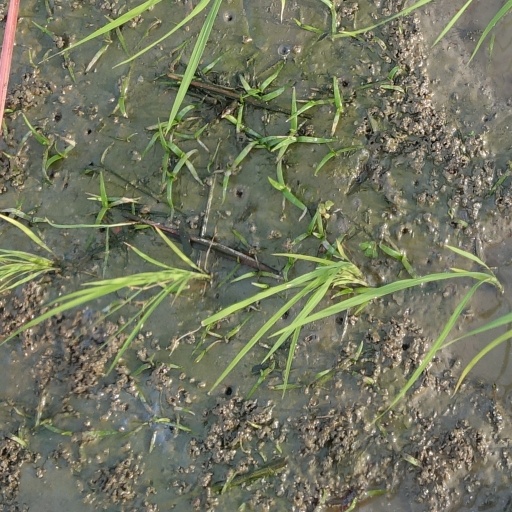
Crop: rice